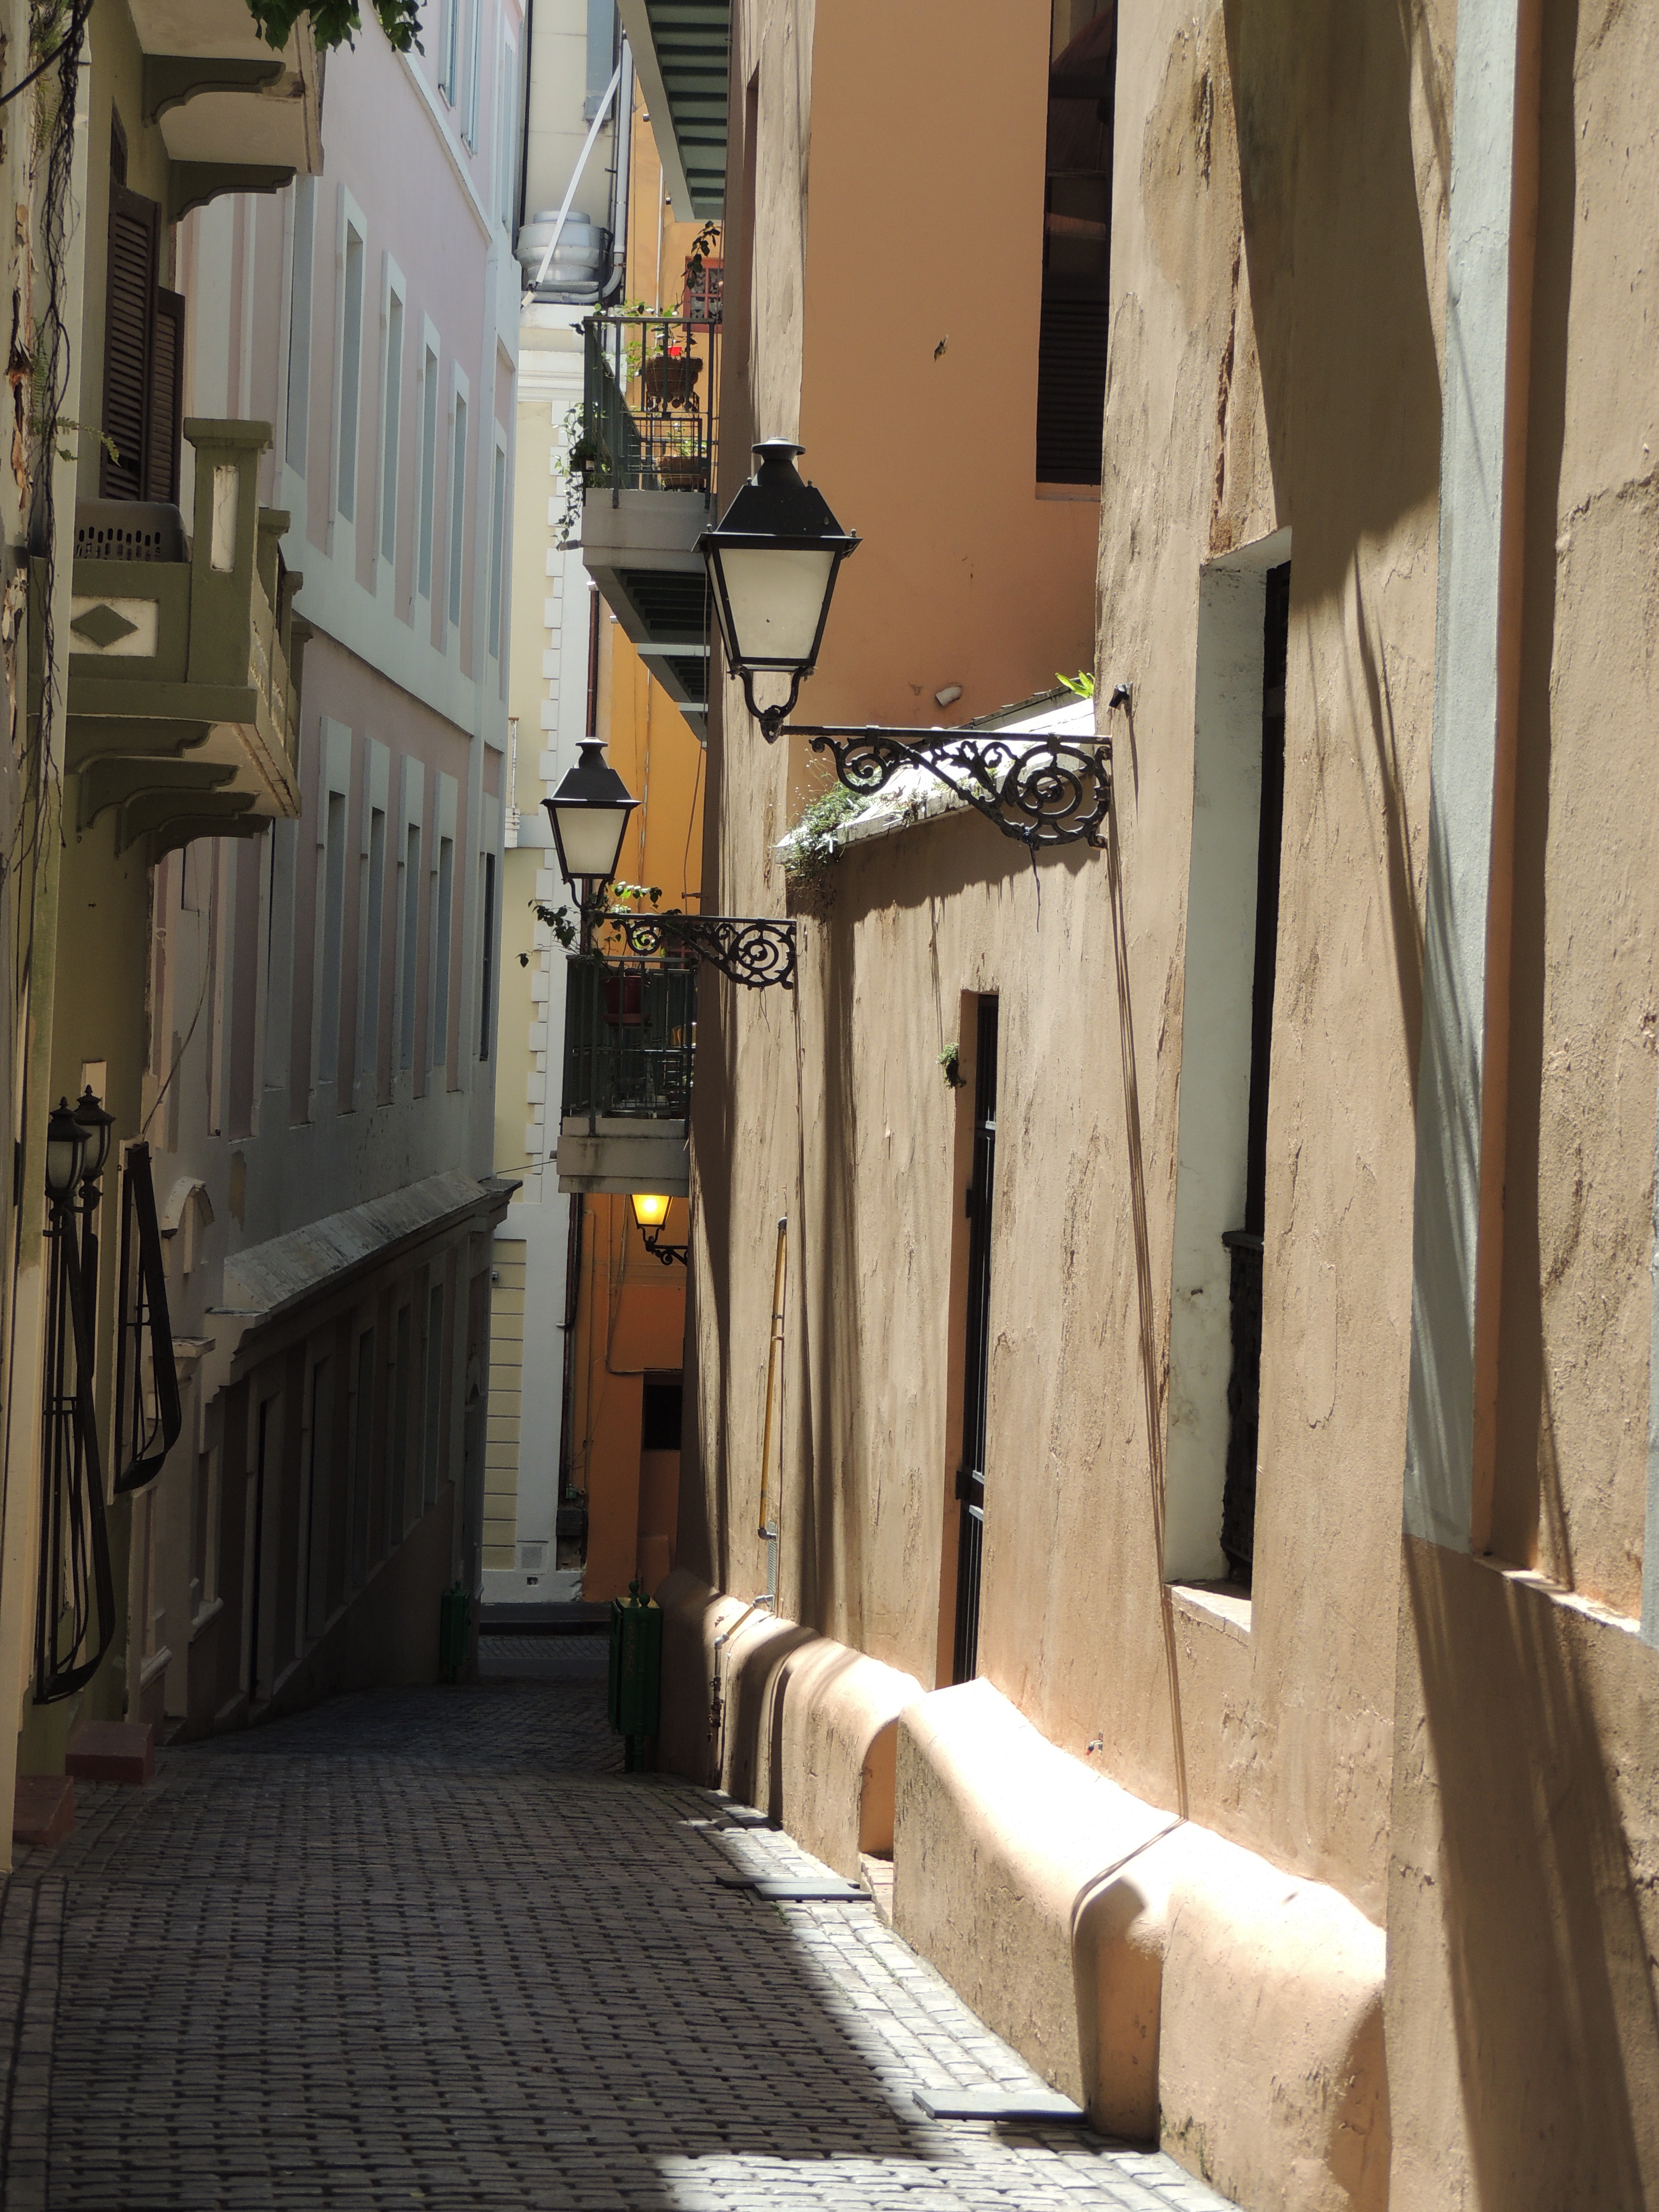
wood, road, street, house, alley, wall, column, lighting, ancient history